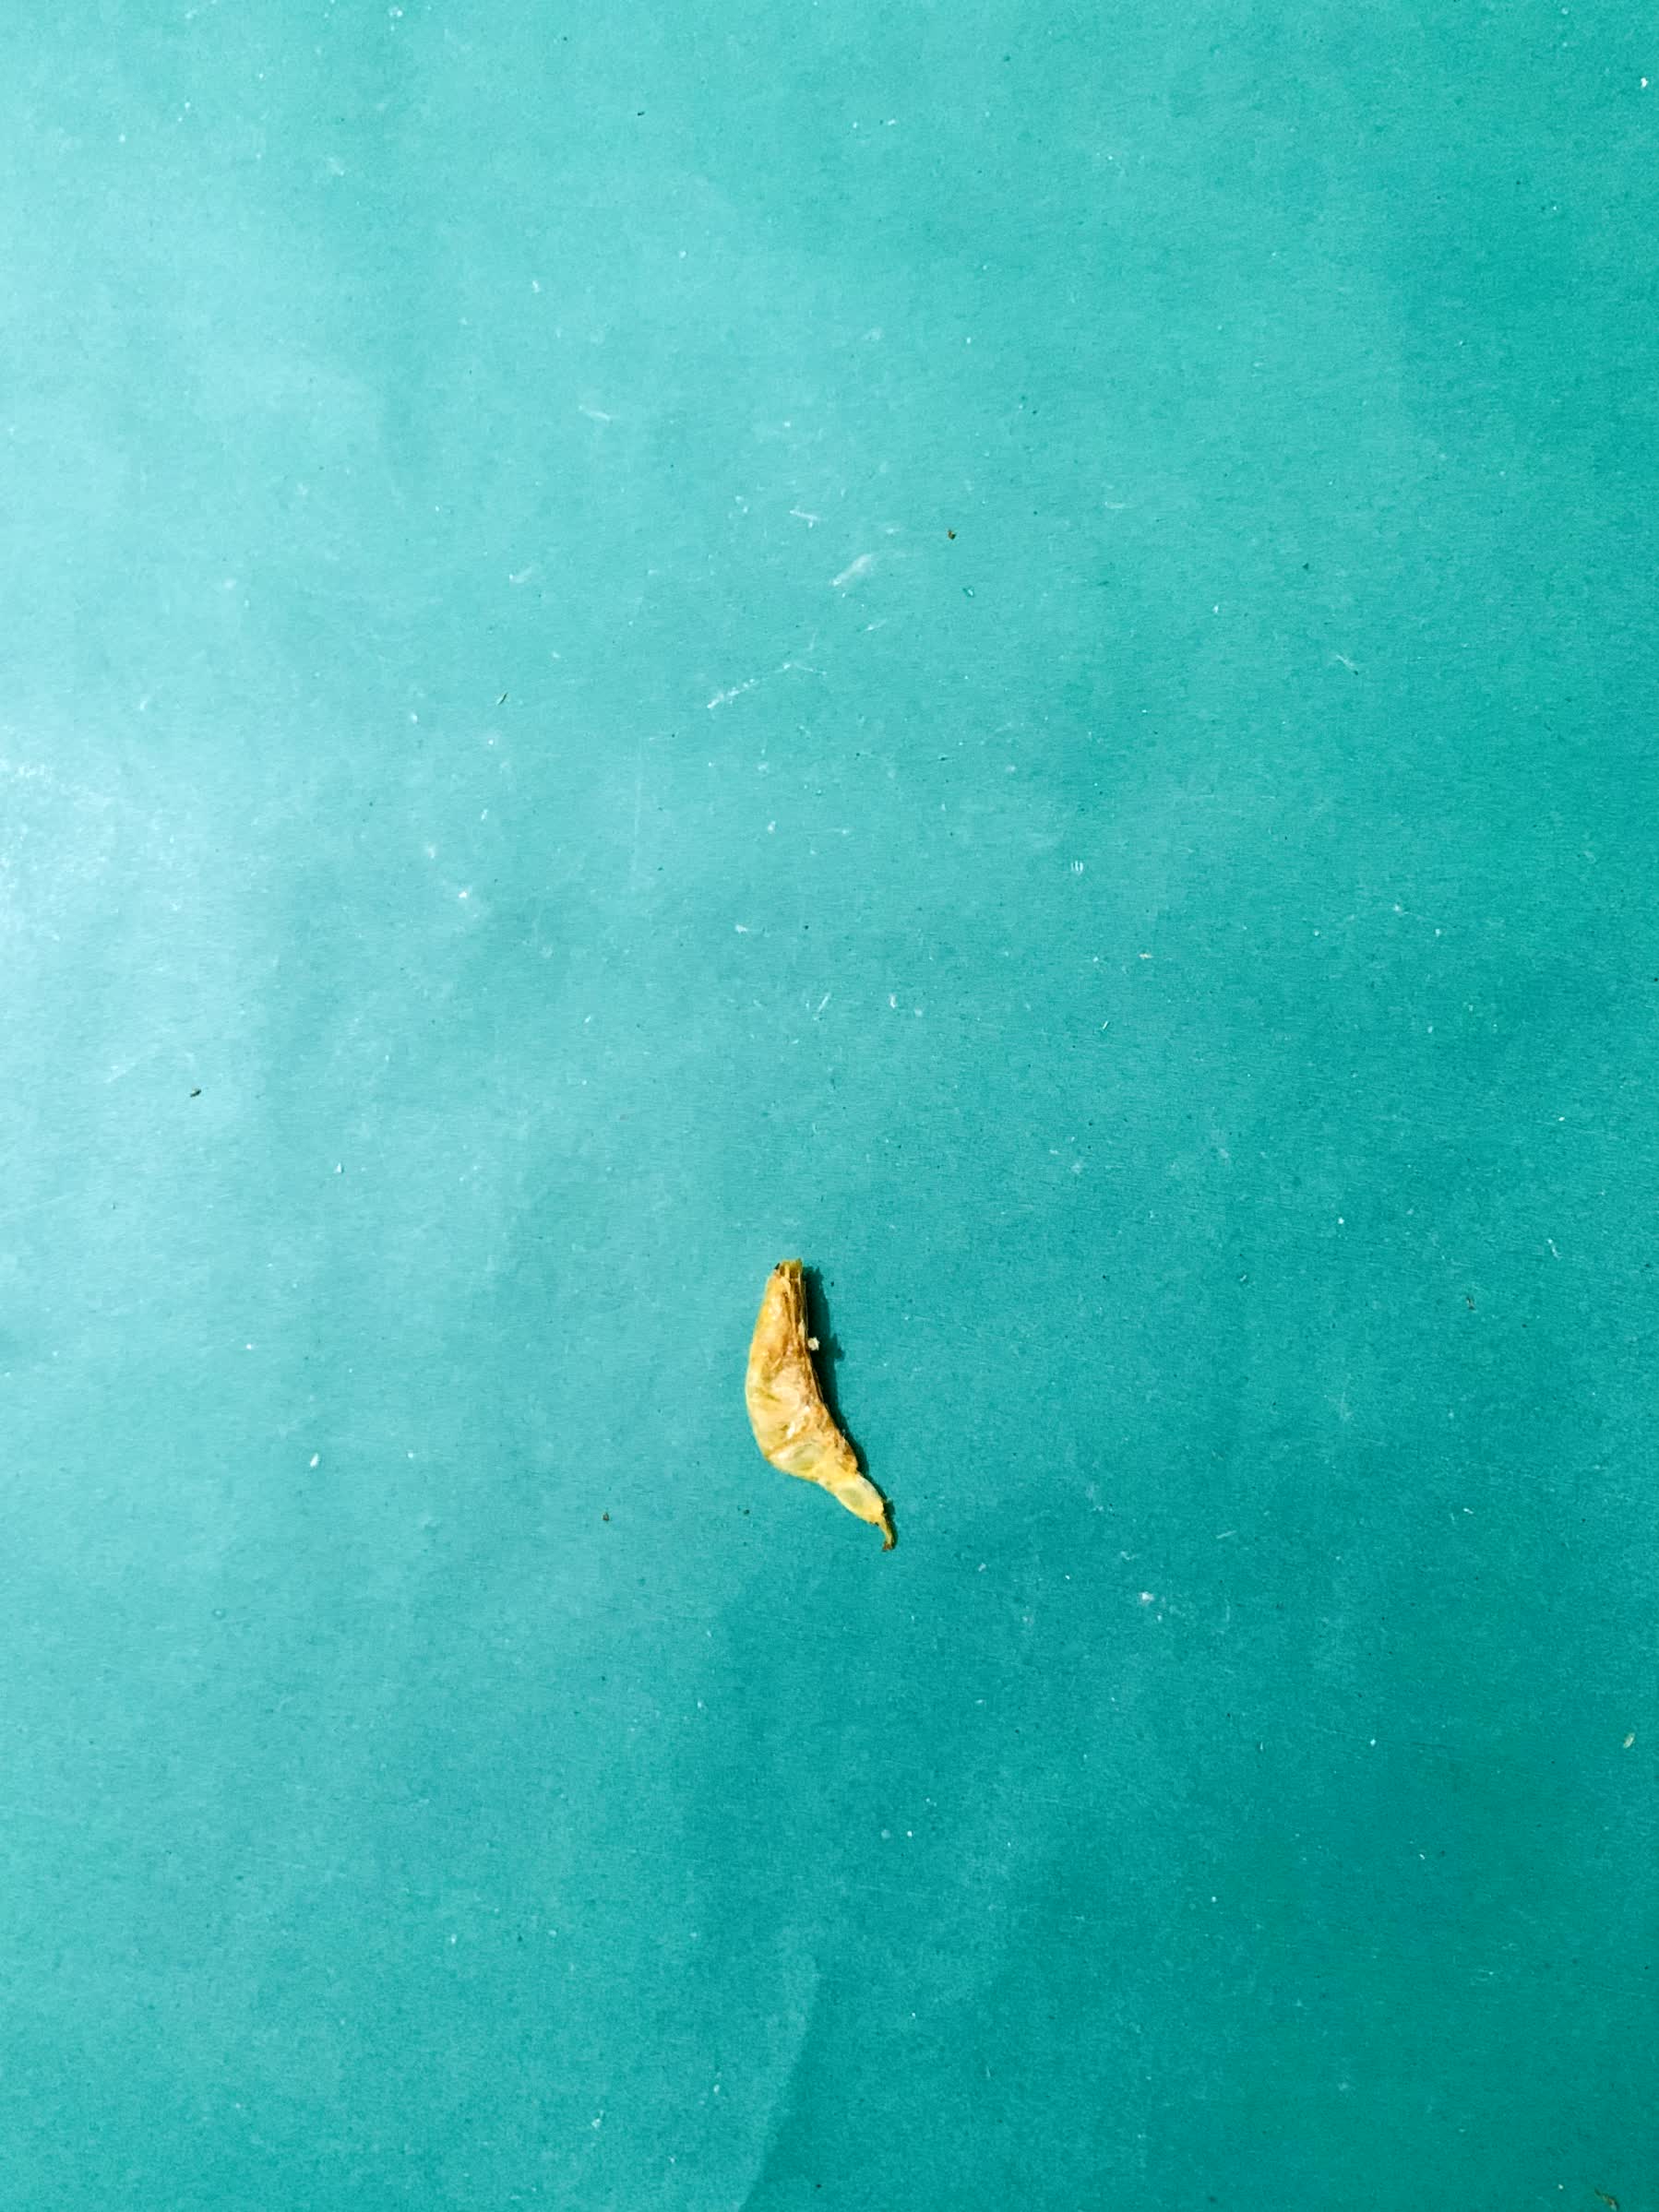
Species: chingri